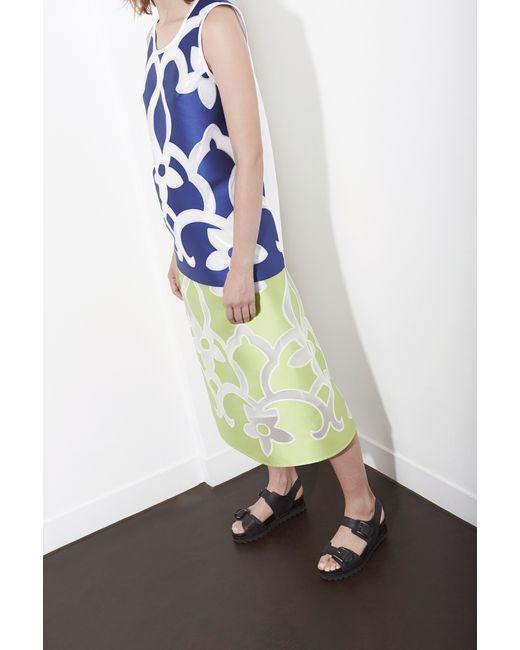
Marineblaue ärmellose Tunika mit Rüschenkragen in zwei Farben